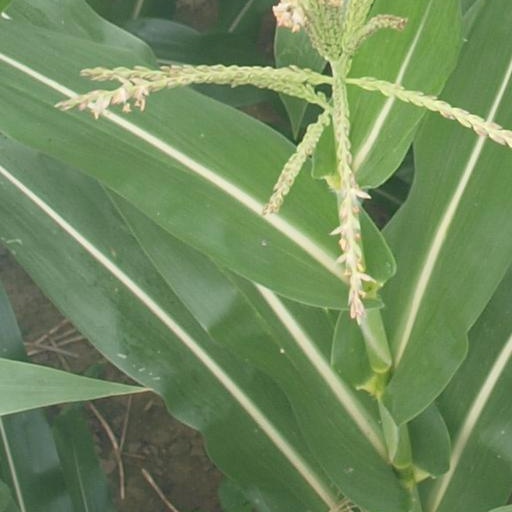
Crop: maize; corn